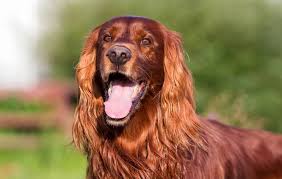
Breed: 207-n000011-Irish_setter